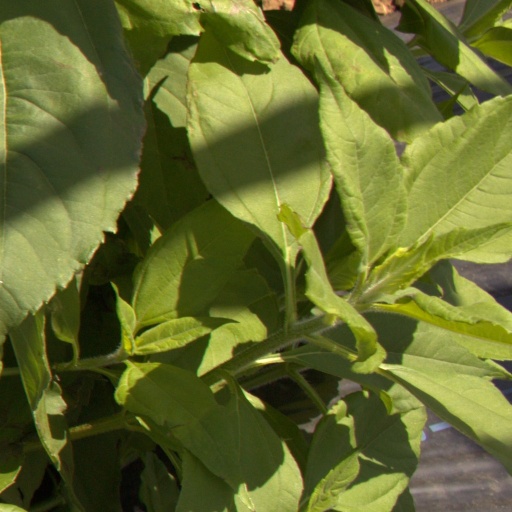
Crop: Jerusalem artichoke